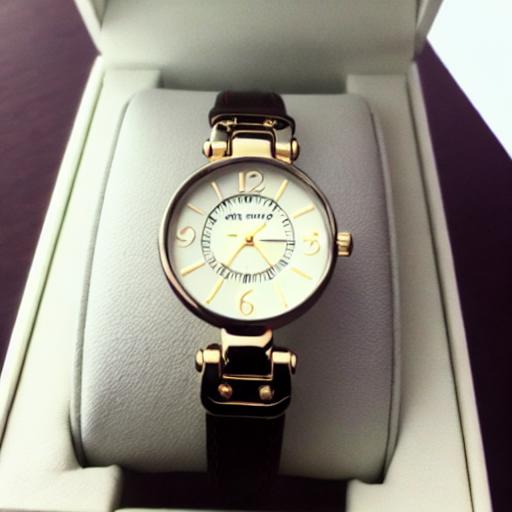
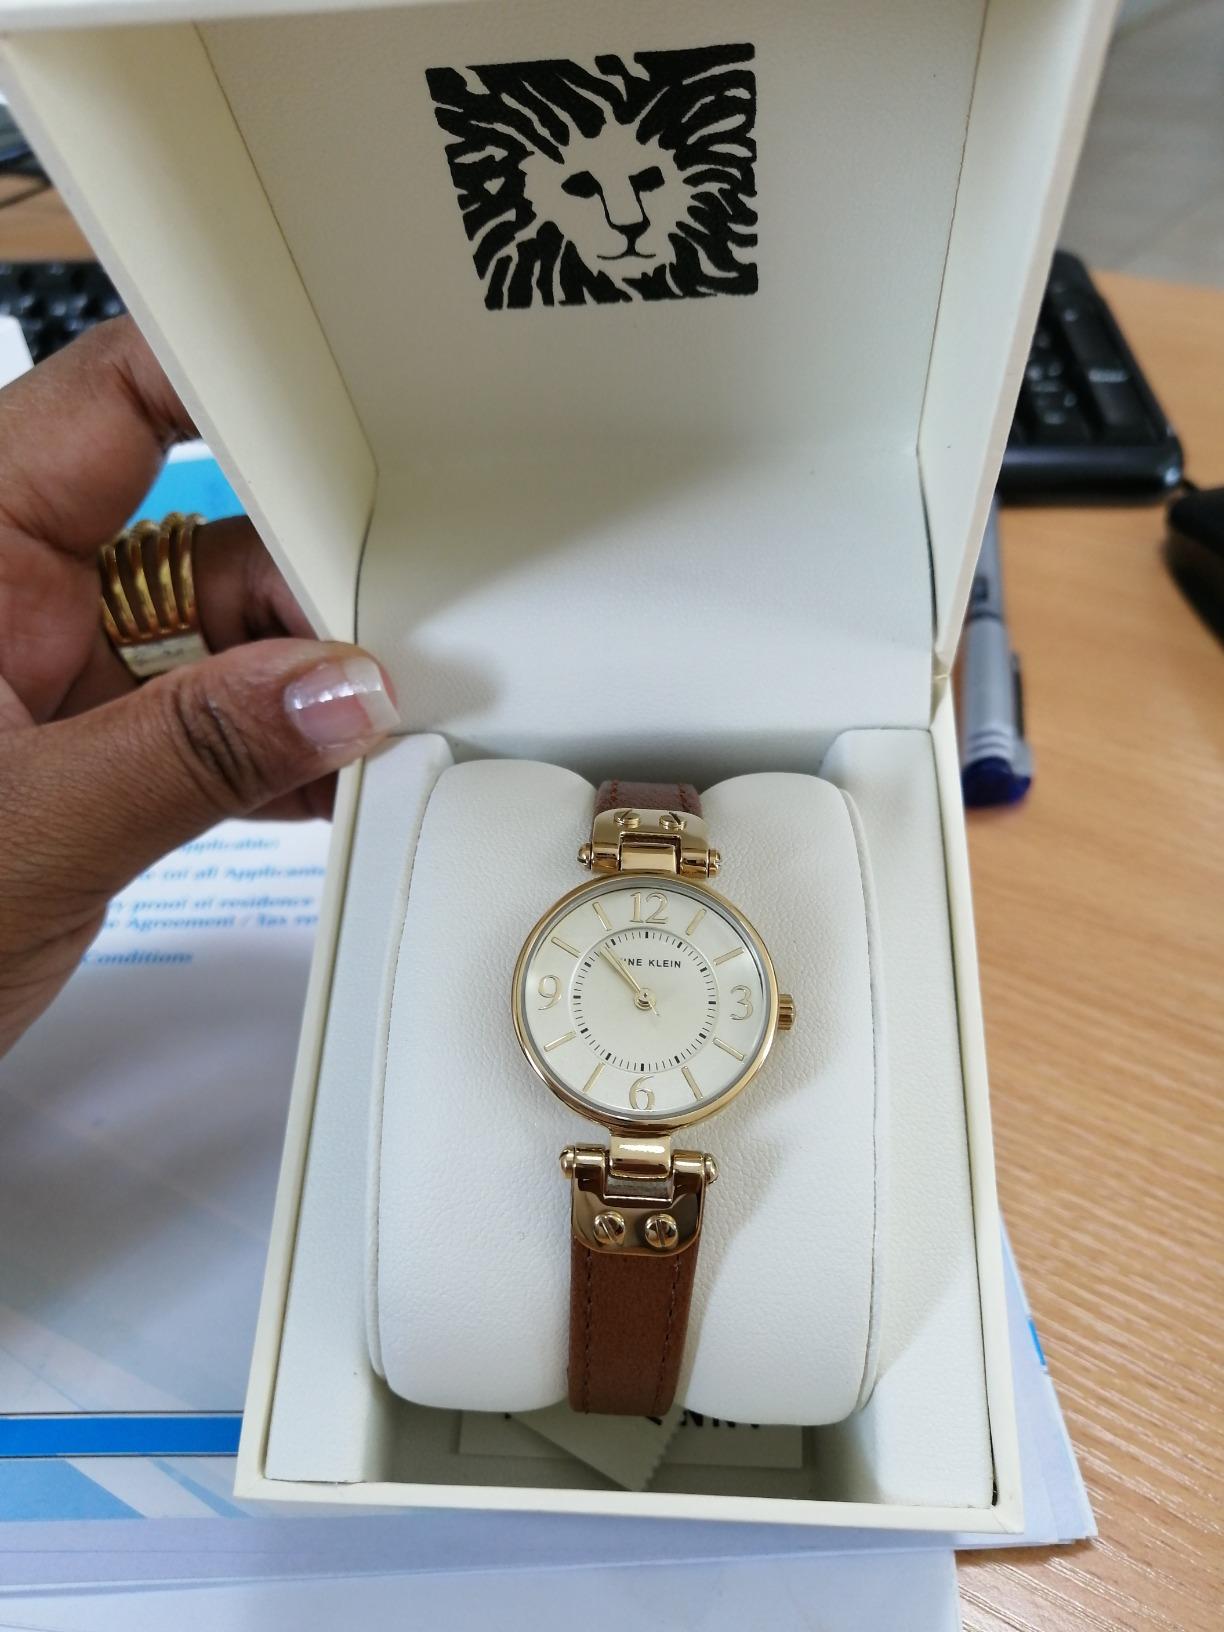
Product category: accessories_watch
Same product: no